No. 1 Elementary Flying Training School RAAF

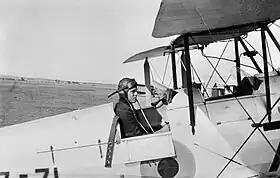
Pilot in biplane cockpit

The school's inaugural EATS course, consisting of twenty-four students, commenced on 29 April 1940; all but one of the students graduated. Five more Tiger Moths arrived on 25 June. On 22 July, three aircraft belonging to the South Australian Aero Club were pressed into service, and training by the club ceased. No. 1 EFTS received three CAC Wackett Trainers on 26 June 1941. On 2 August 1941, control of the school was transferred from Southern Area Command, which had been formed in March 1940, to the newly established No. 1 (Training) Group. As of December 1942, No.1 EFTS had 116 students under instruction; a total of 1,184 trainees—81 air cadets and 1,043 EATS students—had passed through the school. A year later No.1 EFTS had eighty-five students under instruction and a total of 1,628 had passed through.